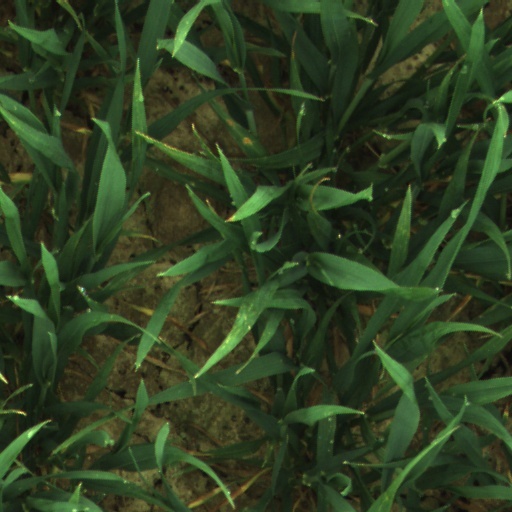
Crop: wheat